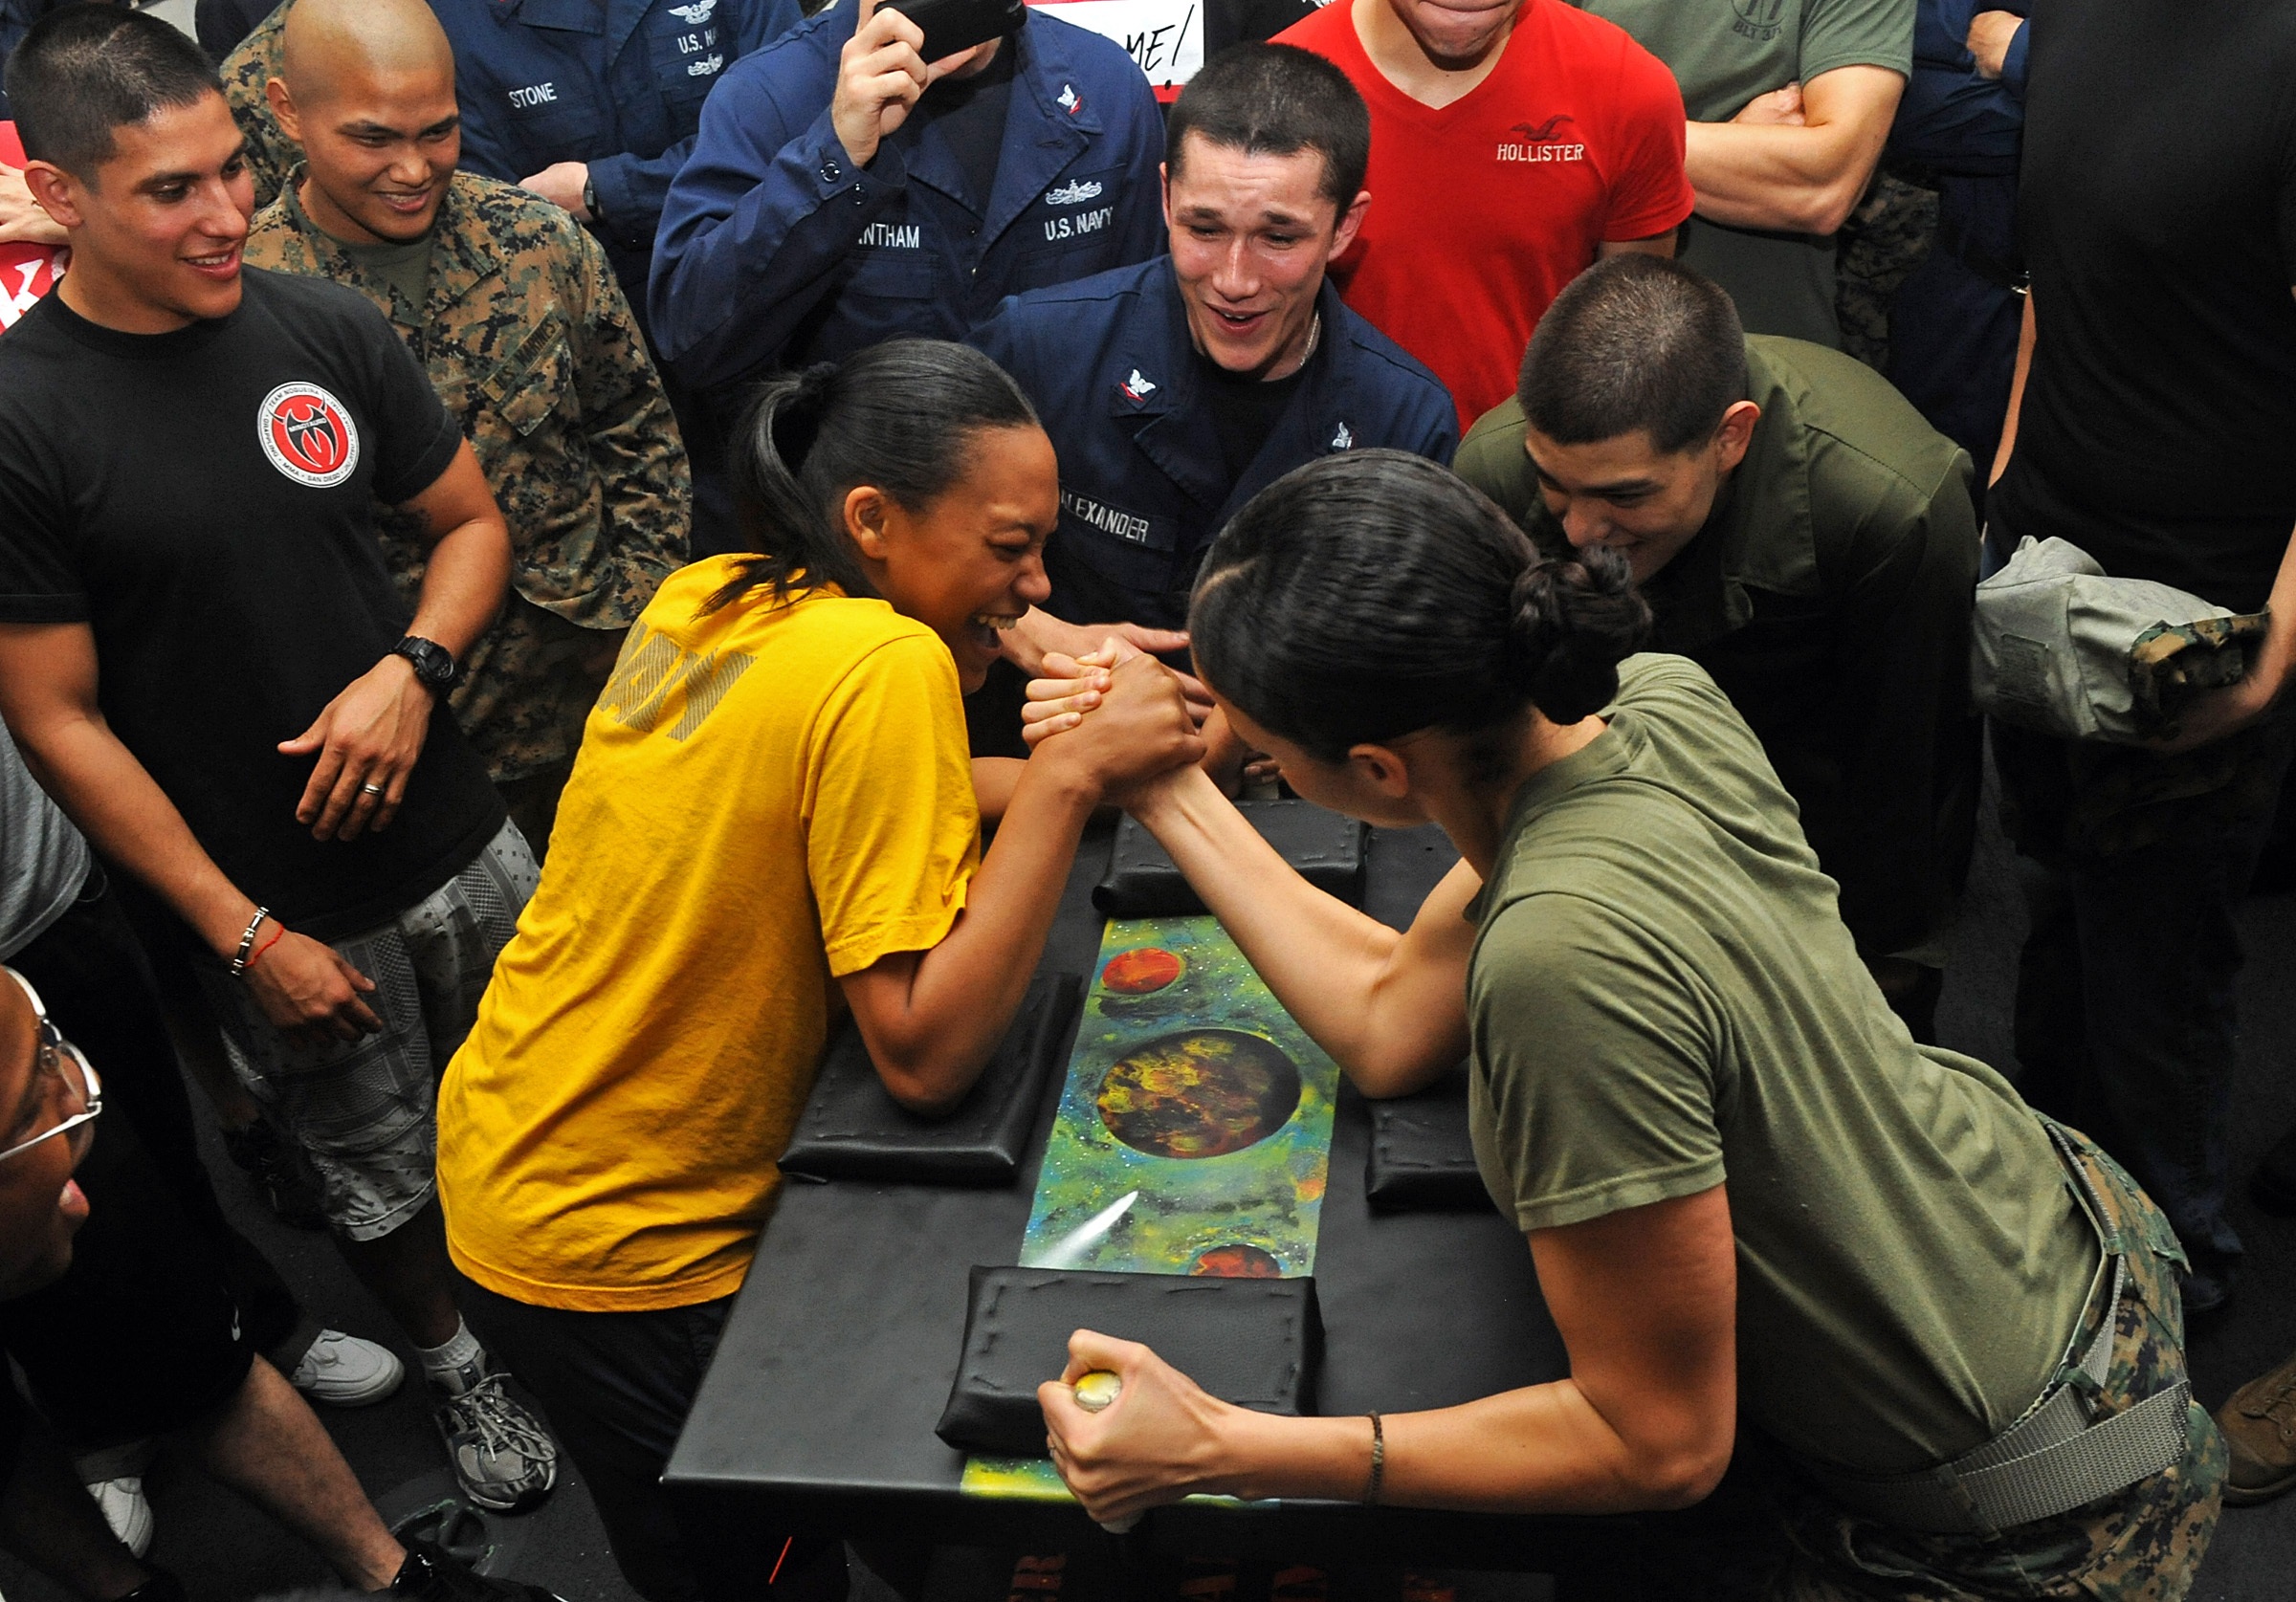
person, competition, power, women, females, effort, competitive, protest, strength, challenge, compete, muscles, struggle, arm wrestling